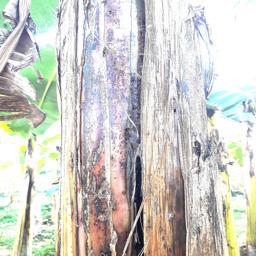
Label: PSEUDOSTEM WEEVIL